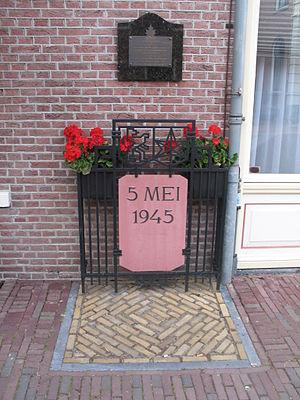
L'Oberbefehlshaber Nordwest fut pendant un mois à la fin de la Seconde Guerre mondiale le centre de commandement des forces de la Wehrmacht sur les fronts de la Hollande, du Nord de l'Allemagne et du Danemark. L'Ob. Nordwest était directement subordonné à OKW et pour une fois son commandant le général Ernst Busch avait la direction de toutes les troupes allemandes du Nord, à savoir non seulement les unités de l'armée de terre mais aussi les unités de la marine et de l'aviation ce qui n'était pas habituel.
L'hôtel de Wereld à Wageningen dans le centre des Pays-Bas a été le lieu de la capitulation des troupes allemandes dans ce pays, les 5 et 6 mai 1945, et marque la fin de l'occupation allemande aux Pays-Bas pendant la Seconde Guerre mondiale.
Le groupe d'armées H était une unité de commandement de la Wehrmacht durant la Seconde Guerre mondiale. Le H correspondant à Holland, le nom allemand de la Hollande. Le Heeresgruppe H est activé le 11 novembre 1944. Le 7 avril 1945, le groupe d'armée H change de nom pour Oberbefehlshaber Nordwest.